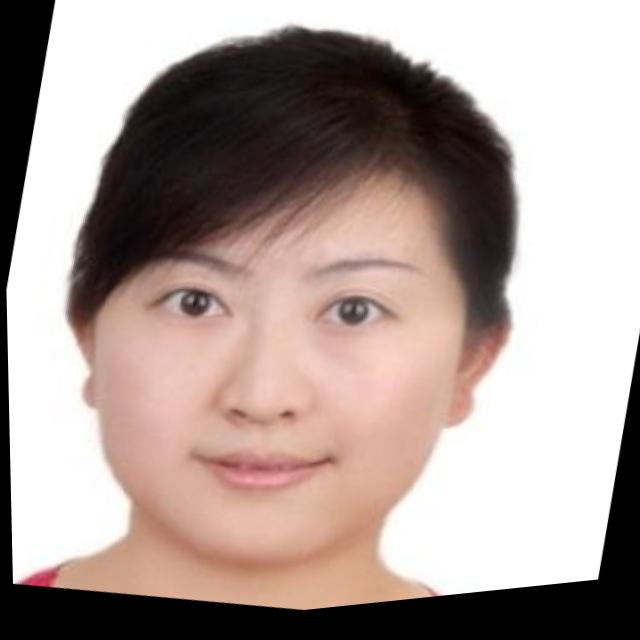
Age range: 21-44